Betsy von Furstenberg

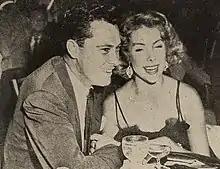
Nicky Hilton and von Furstenberg at the Mocambo nightclub, 1951.

In September 1951, von Furstenberg announced her engagement to Conrad "Nicky" Hilton Jr., whose divorce from actress Elizabeth Taylor was finalized earlier that year in January. She did not, however, marry Hilton; instead, on June 16, 1954, she married Guy Vincent Chastenet de la Maisonneuve, a French-born mining engineer, who simplified and changed his name to Guy Vincent. Before their divorce in 1966, the couple had two children, a daughter and a son: